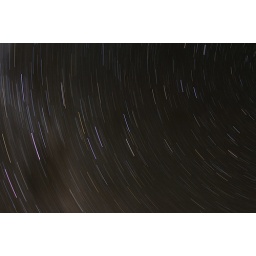
Part of the southern cross in the bottom-left, and the south pole out of frame near the top-right.